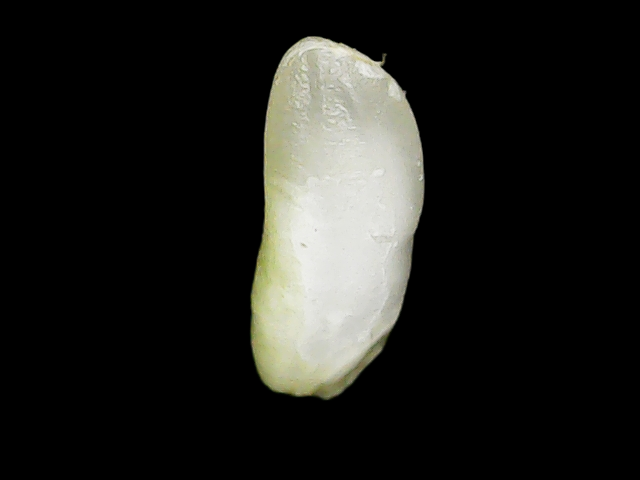
Rice variety: Binadhan24